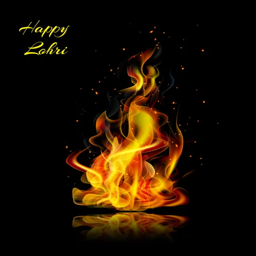
happy fire realistic on a black background stock illustration